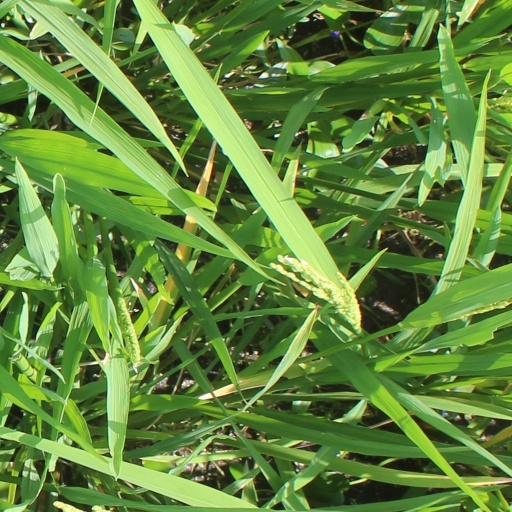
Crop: rice